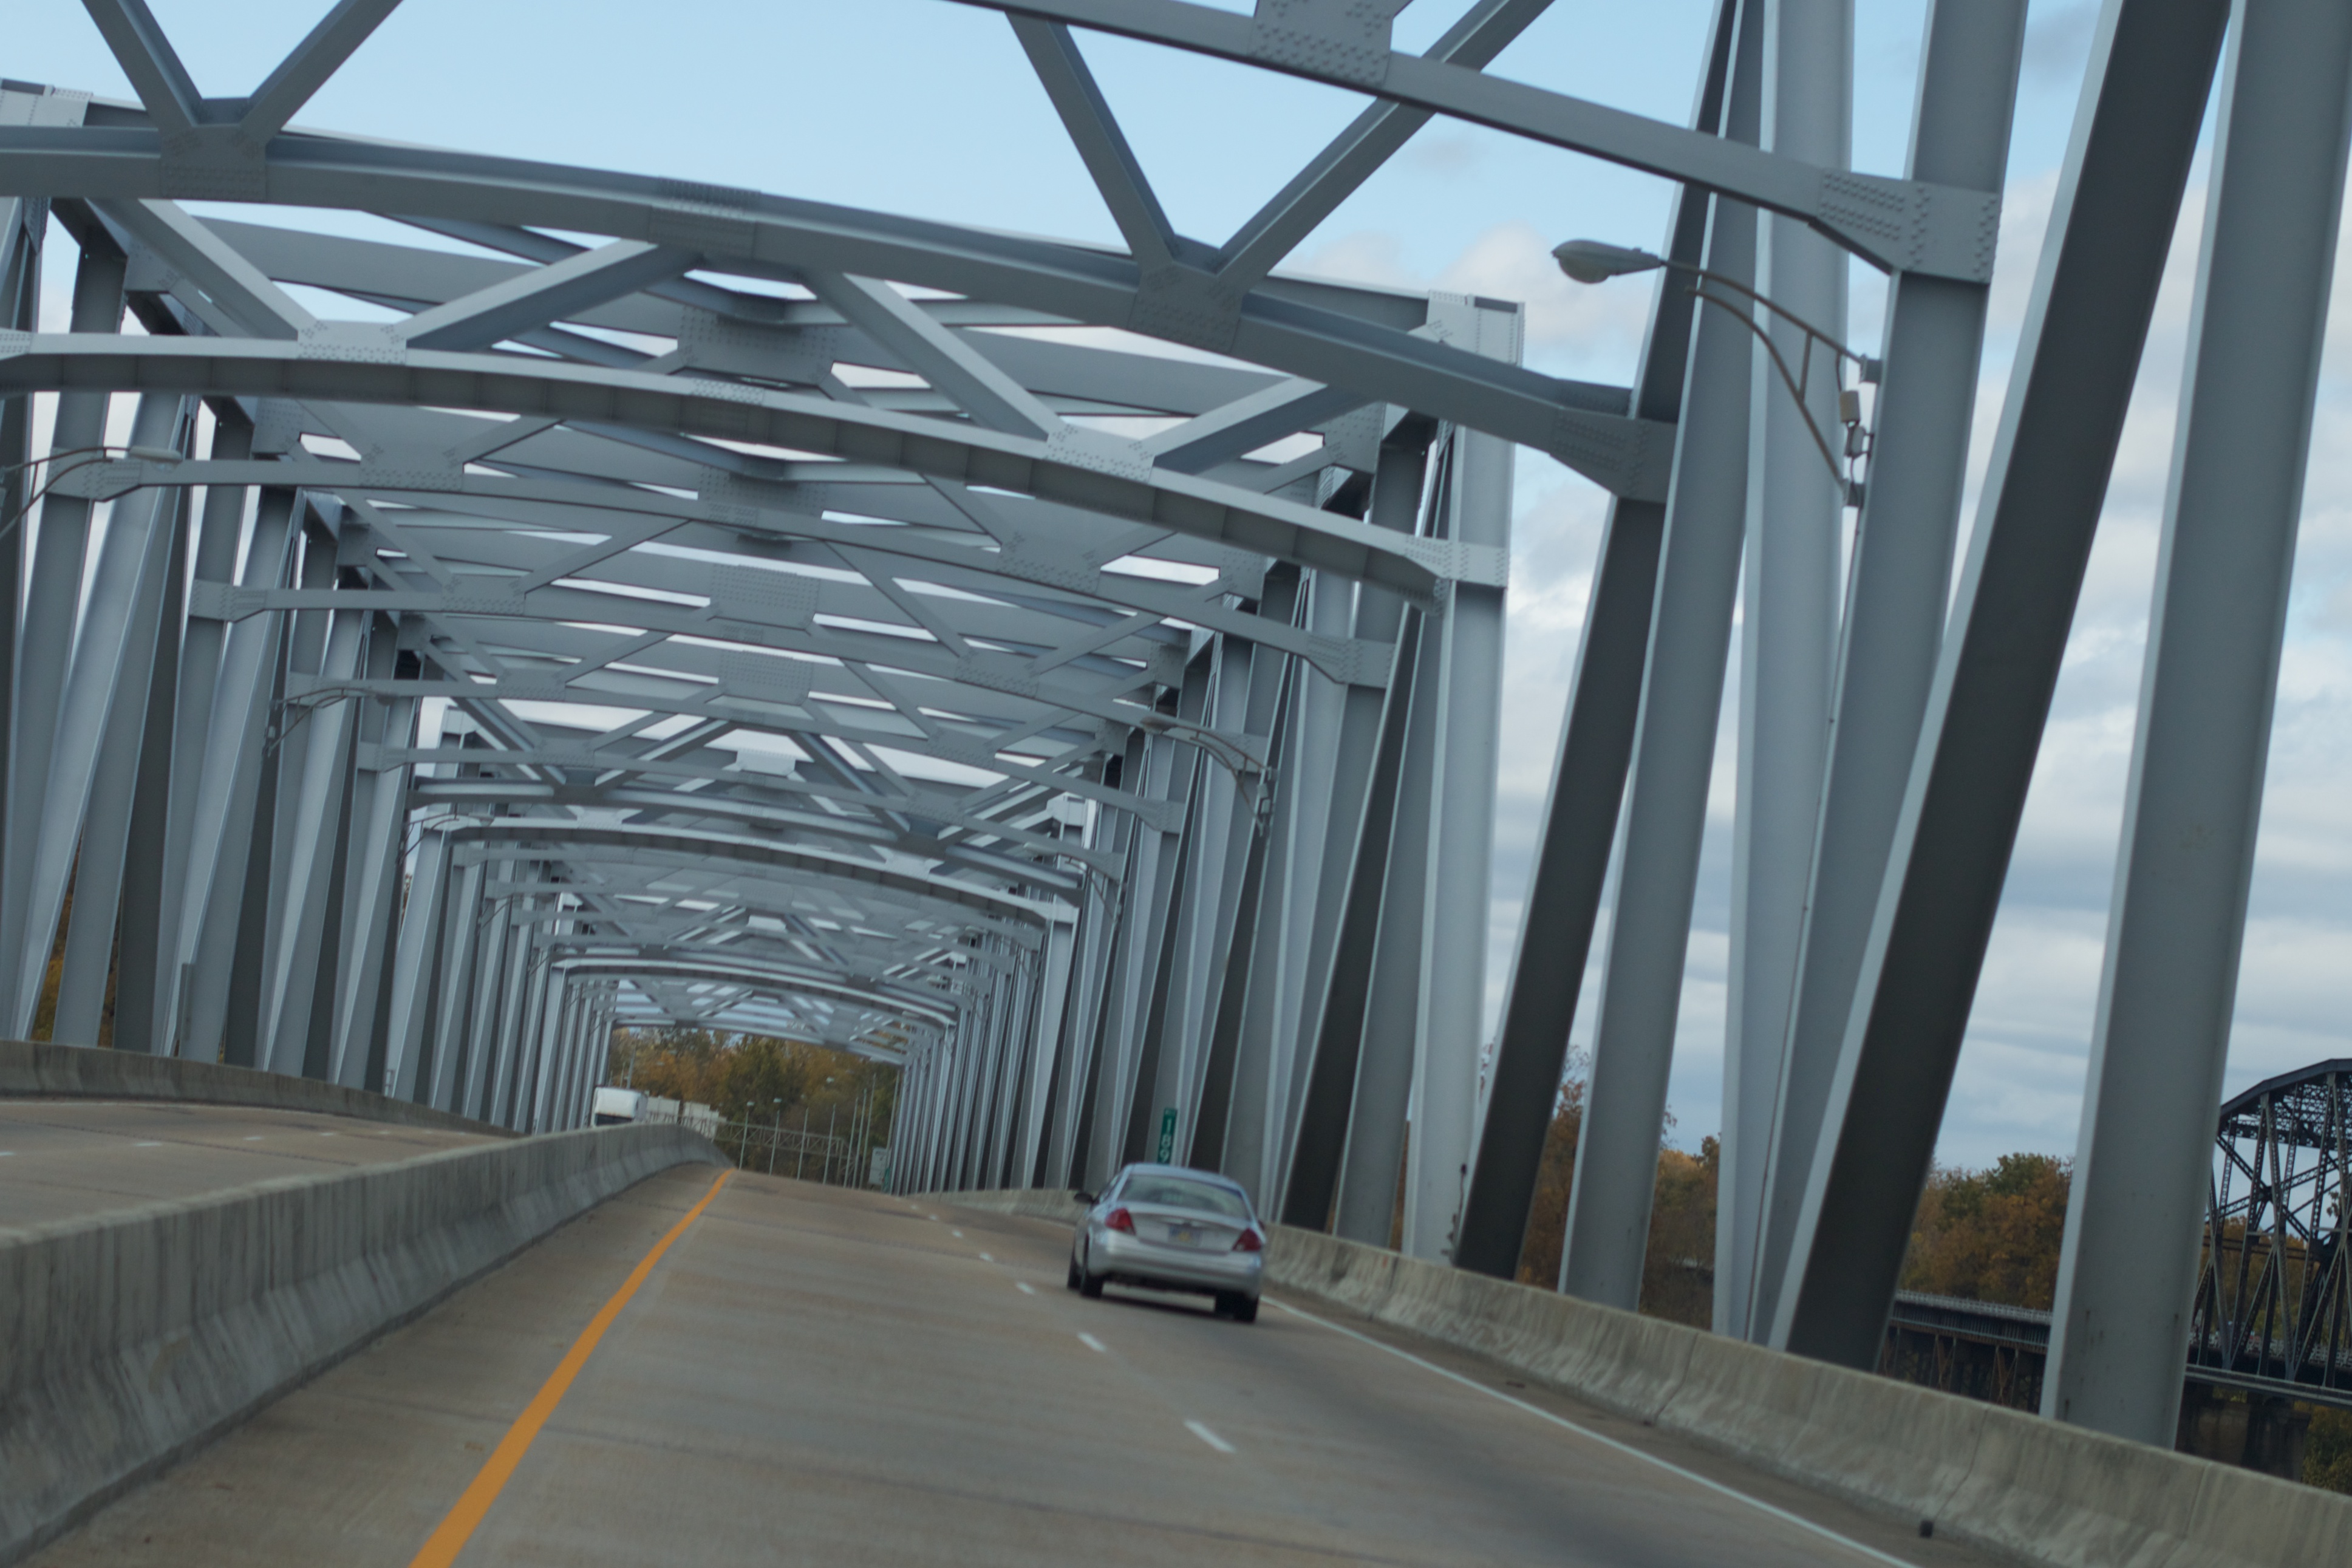
architecture, structure, bridge, overpass, subway, facade, stadium, public transport, infrastructure, odyssey, skyway, sport venue